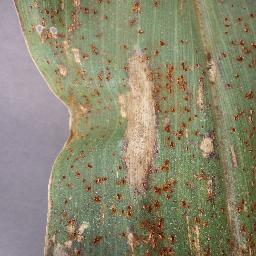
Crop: corn
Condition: (maize)_northern_blight